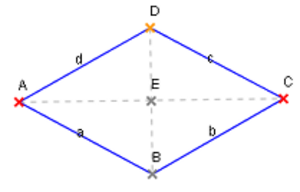
En géométrie classique, l'orthogonalité est liée à l'existence d'un angle droit. Dans l'espace, on dit que deux droites sont orthogonales si elles sont chacune parallèles à des droites se coupant en angle droit. On emploie plutôt le terme de perpendiculaires pour deux droites orthogonales et sécantes. On dit qu'une droite est orthogonale à un plan si elle est orthogonale à toutes les droites du plan. On peut démontrer qu'il suffit qu'elle soit orthogonale à deux droites sécantes de ce plan, pour être orthogonale au plan. On peut également parler de vecteurs orthogonaux pour des vecteurs directeurs de droites orthogonales et de segments orthogonaux pour des segments portés par des droites orthogonales.